Wii Sports Club

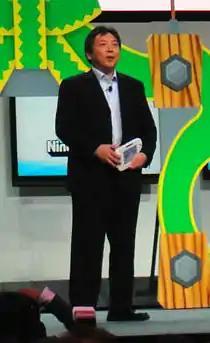
Katsuya Eguchi, the game's producer, with the Wii U GamePad at E3 2012

"Wii Sports Club" was developed by Nintendo EAD and Bandai Namco Studios. Although the game was originally to be developed only by Bandai Namco, the staff from Nintendo EAD had "strong feelings" about "Wii Sports" and wanted to be involved with its development regardless. Takayuki Shimamura, lead director of "Wii Sports" and "Wii Sports Resort", reprised his role; he volunteered to do so, believing he would regret it if he didn't. Ryunosuke Suzuki and Kozo Makino served as coordinators between the two development teams, but would be more actively involved with the game itself as development progressed. Although working in different areas proved challenging for the companies, it made testing online gameplay easier. Katsuya Eguchi was the game's producer; he also produced "Wii Sports".